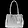
Label: Bag